Saint-Oulph

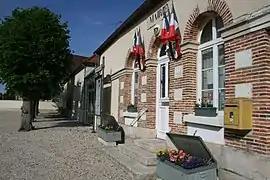
The town hall in Saint-Oulph

Saint-Oulph is a commune in the Aube department in north-central France with the post code 10170.